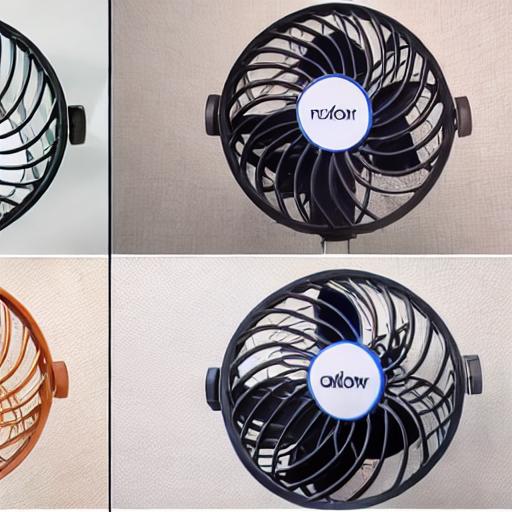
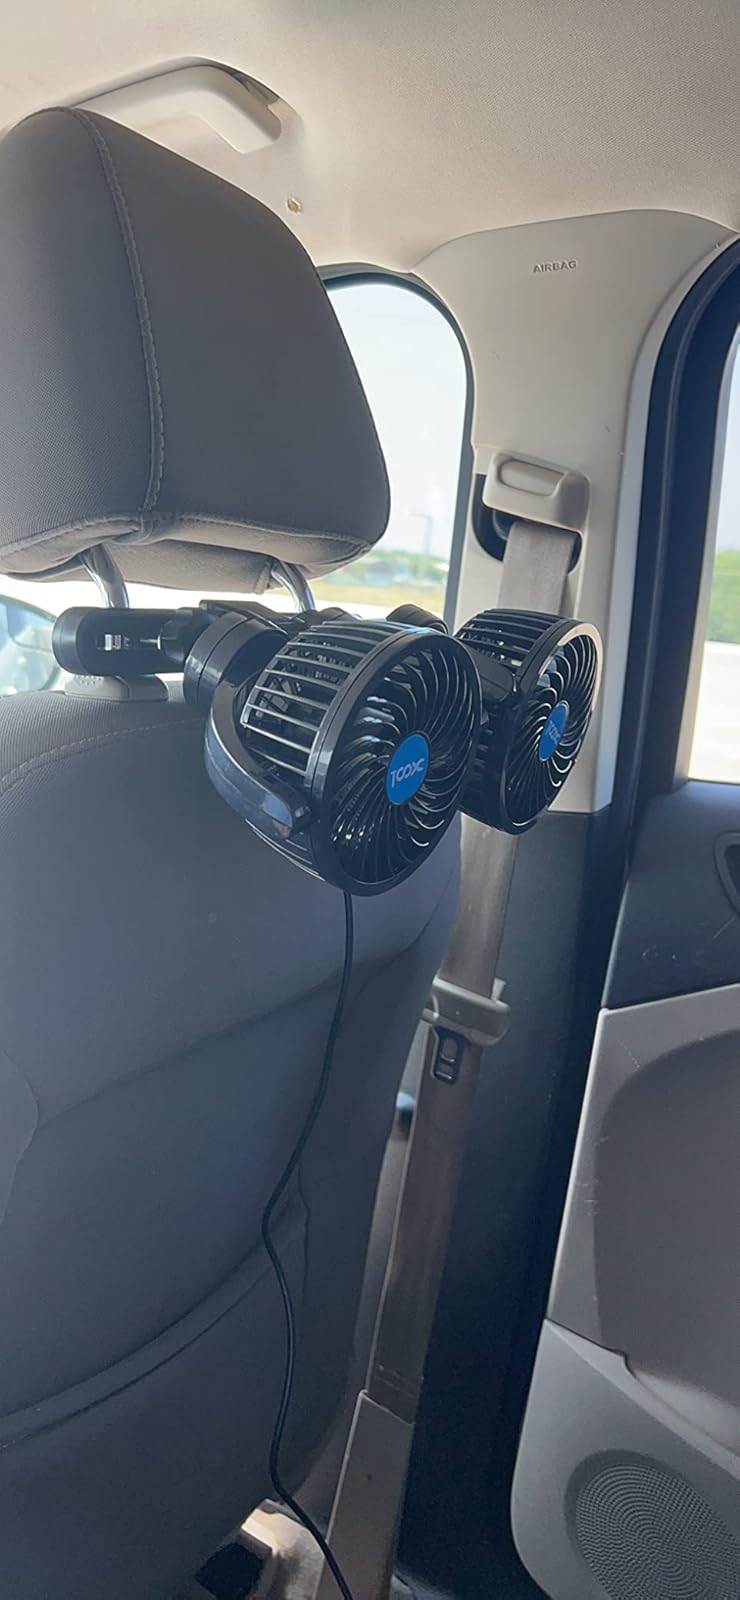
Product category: fan
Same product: no